Ernesto Mejía (baseball)

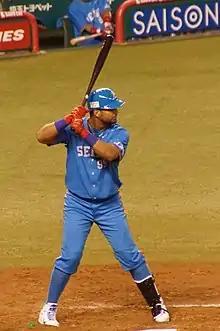
Mejia with the Saitama Seibu Lions

Ernesto Antonio Mejía Alvarado [meh-HEE-ah] (born December 2, 1985) is a Venezuelan former professional baseball first baseman. Listed at 6' 5", 245 lb., he bats and throws right handed. He has previously played in Nippon Professional Baseball (NPB) for the Saitama Seibu Lions.